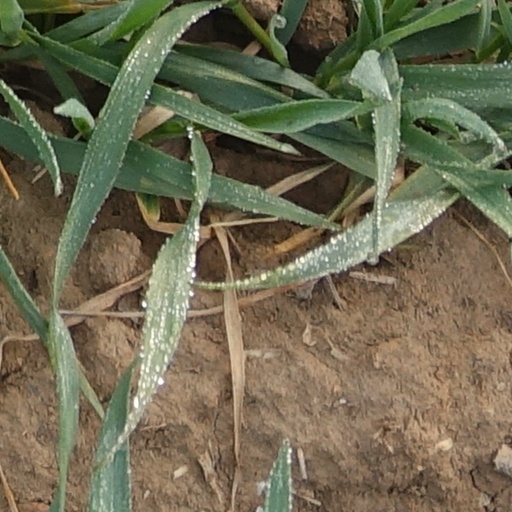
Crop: wheat